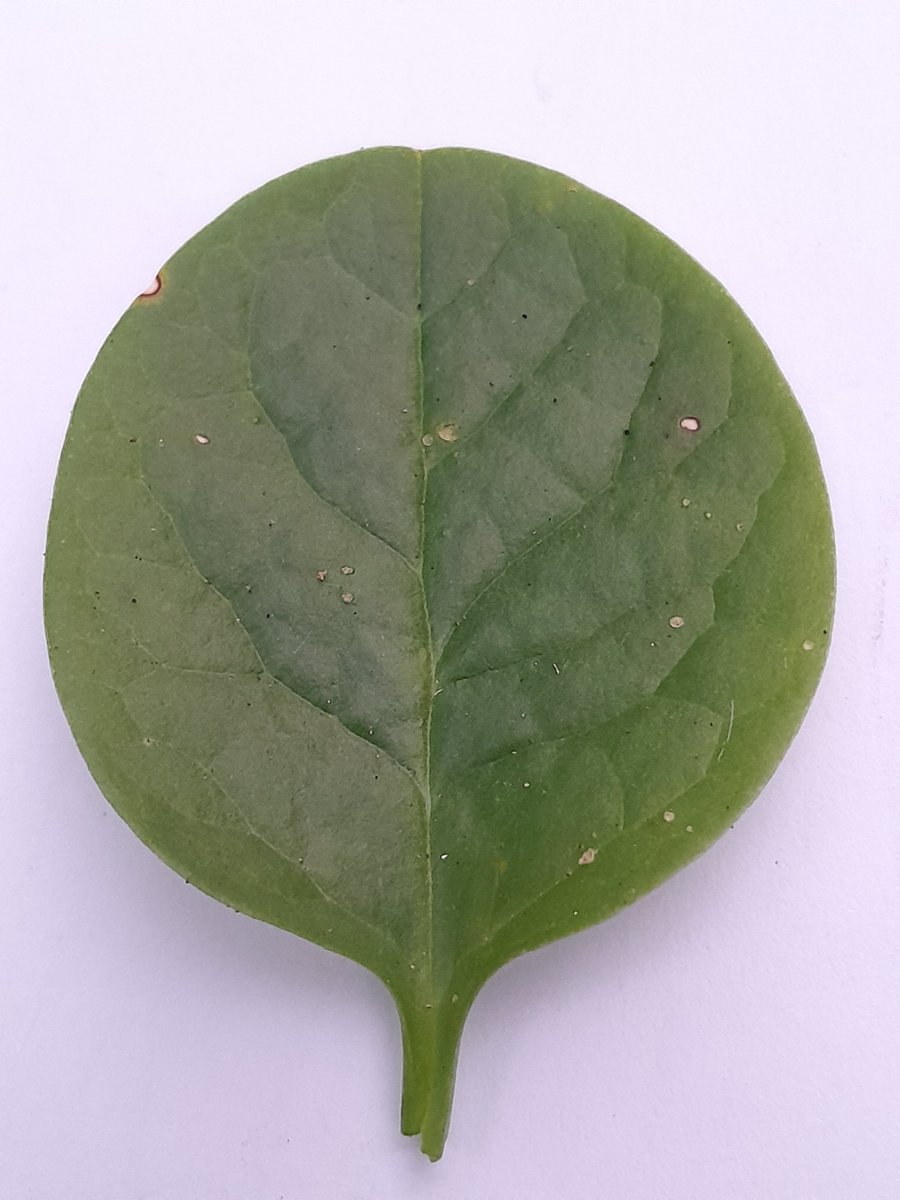
Label: Bacterial-Spot